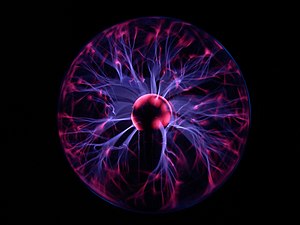
Plasma
Plasmalampe
Plasma betegner inden for fysik og kemi en energirig tilstand for et stof på gasform, hvor en eller flere af dets elektroner i yderste skal er blevet adskilt fra atomet. Dette resulterer i en samling af ioner og elektroner, som ikke længere er bundet sammen.